MGM Cotai

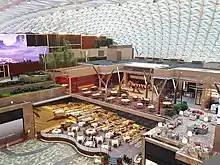
The Spectacle at the MGM Cotai

The hotel consists of 1,400 rooms and suites, a 2000-seat MGM Theater, a casino, meeting spaces, a retail promenade, 5-star spa facilities, retail stores, restaurants, and the awarded Emerald Tower, Emerald Villa, and Skylofts. It also features Nature's Art, an art garden which houses over 100,000 plants and more than 2,000 plant species, including several previously extinct species.